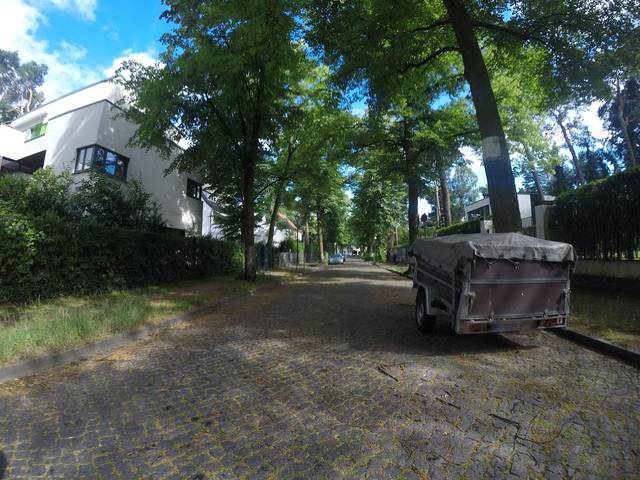
Region: Germany
Coordinates: 52.473, 13.289